Bloom 06

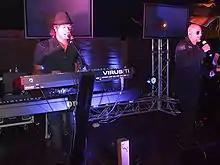
Bloom 06 during a showcase in Ostia, Rome

Bloom 06 was an Italian electronic music group, composed of two of the original three members of Eiffel 65. They have released two albums, "Crash Test 01", "Crash Test 02", and two remix EPs, "Club Test 01" and "Club Test 02". They have also released five singles.